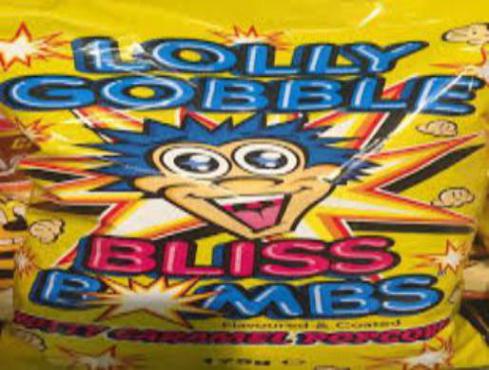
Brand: lolly gobble bliss
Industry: Food